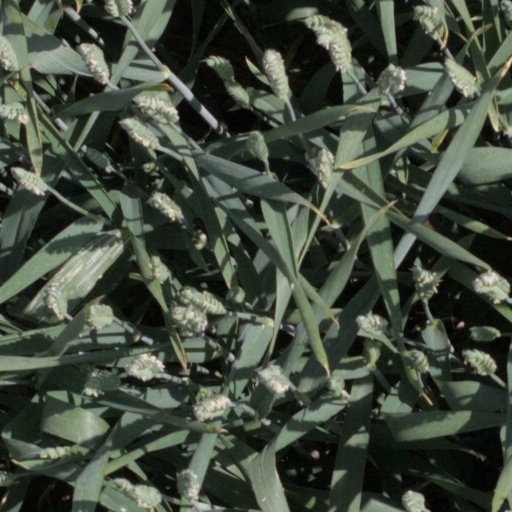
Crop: wheat